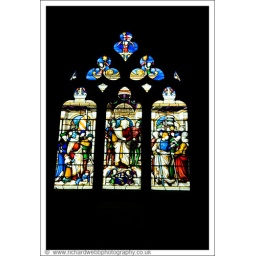
a beautiful stained glass window in lichfield cathederal. comments welcome